Åke Gerhard Ekstrand

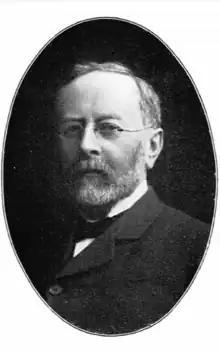
Åke Gerhard Ekstrand, 1930

Åke Gerhard Ekstrand (28 December 1846 in Gränna – 9 April 1933), was a Swedish chemist and public servant.